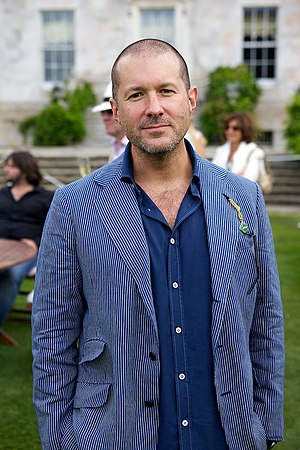
Jonathan Ive
Jonathan Ive (forgrund)
Jonathan "Jony" Ive, er en engelsk verdenskendt industriel designer. Han er tidligere designer hos Apple Inc., og bor til dagligt i San Francisco, USA. Han blev verdensberømt i 2001, da Apple Inc. lancerede deres første mp3-afspiller iPod.